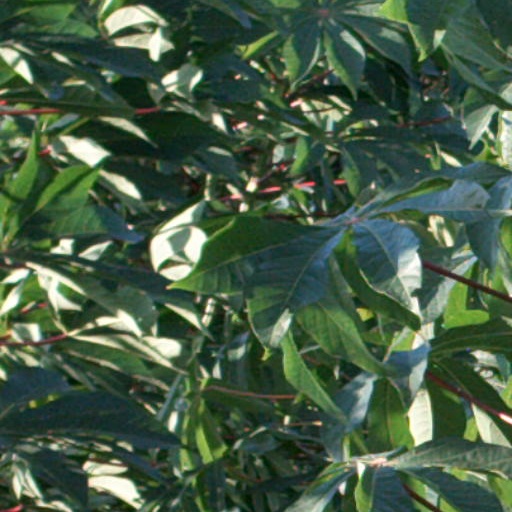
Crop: cassava